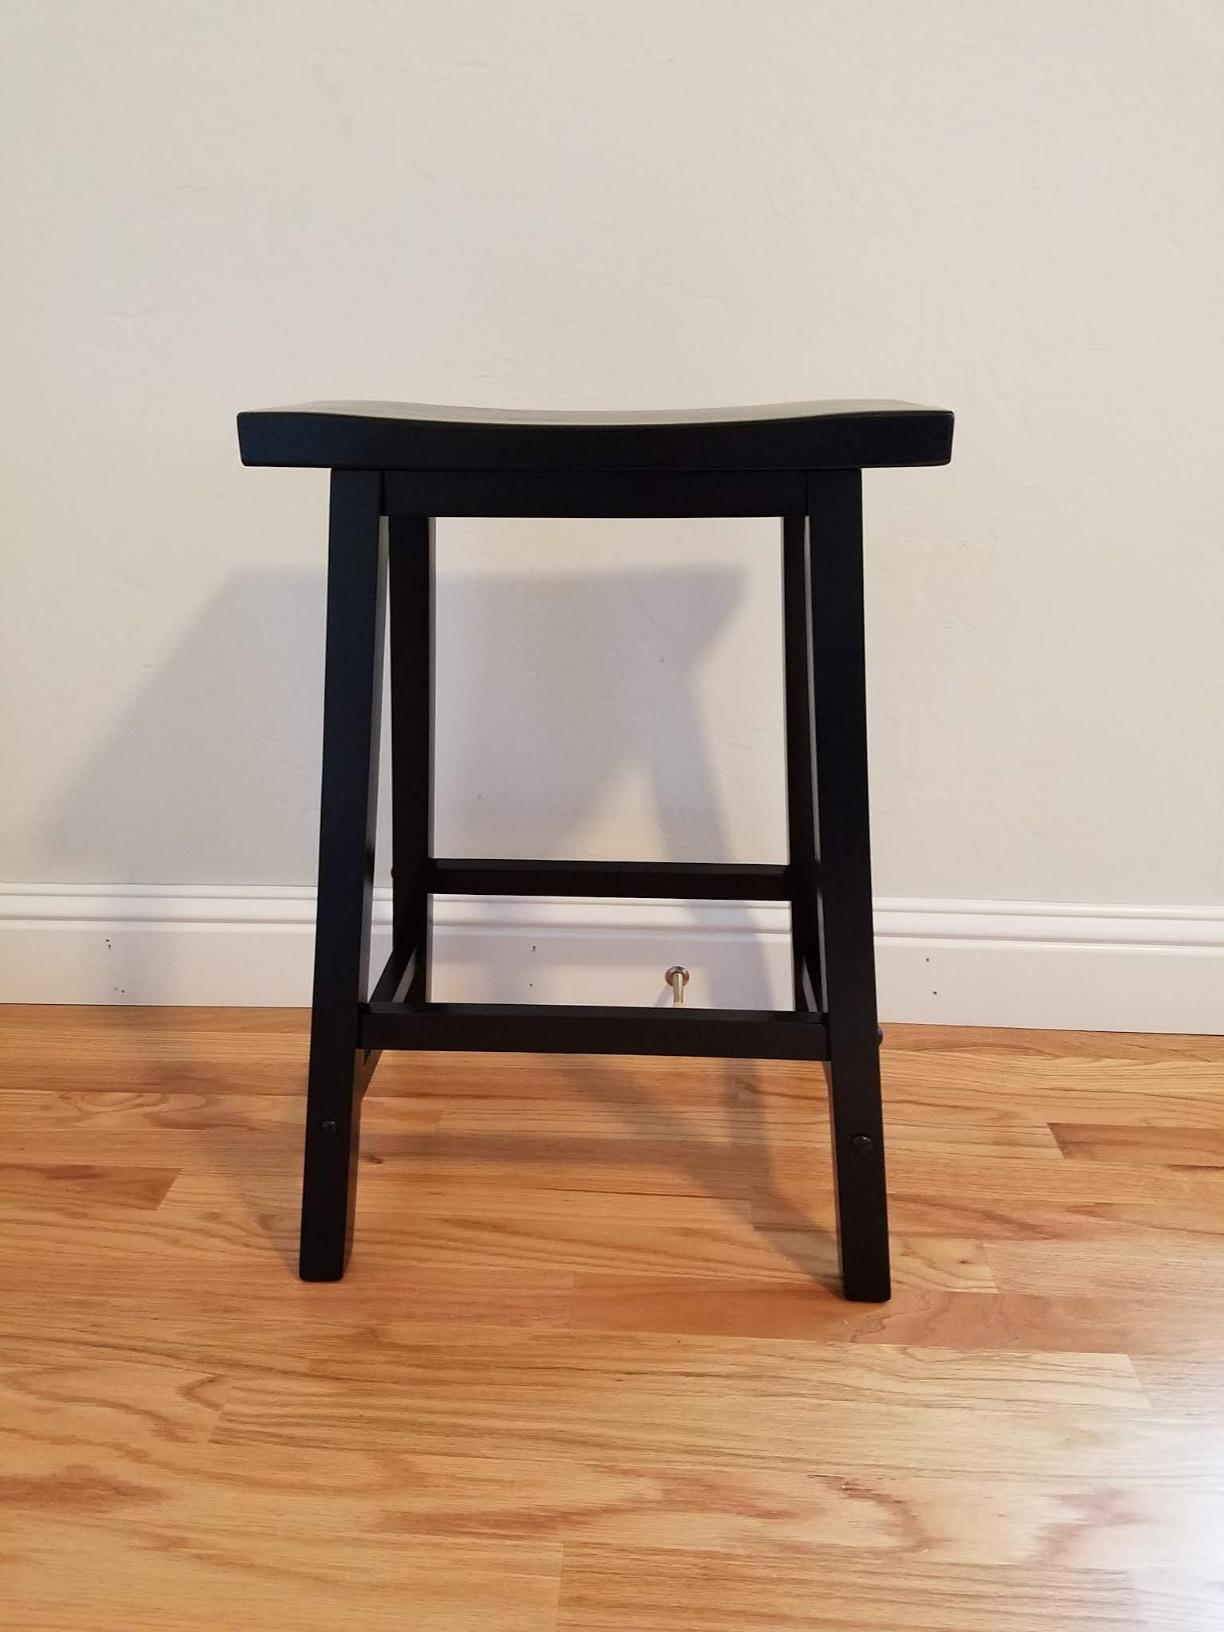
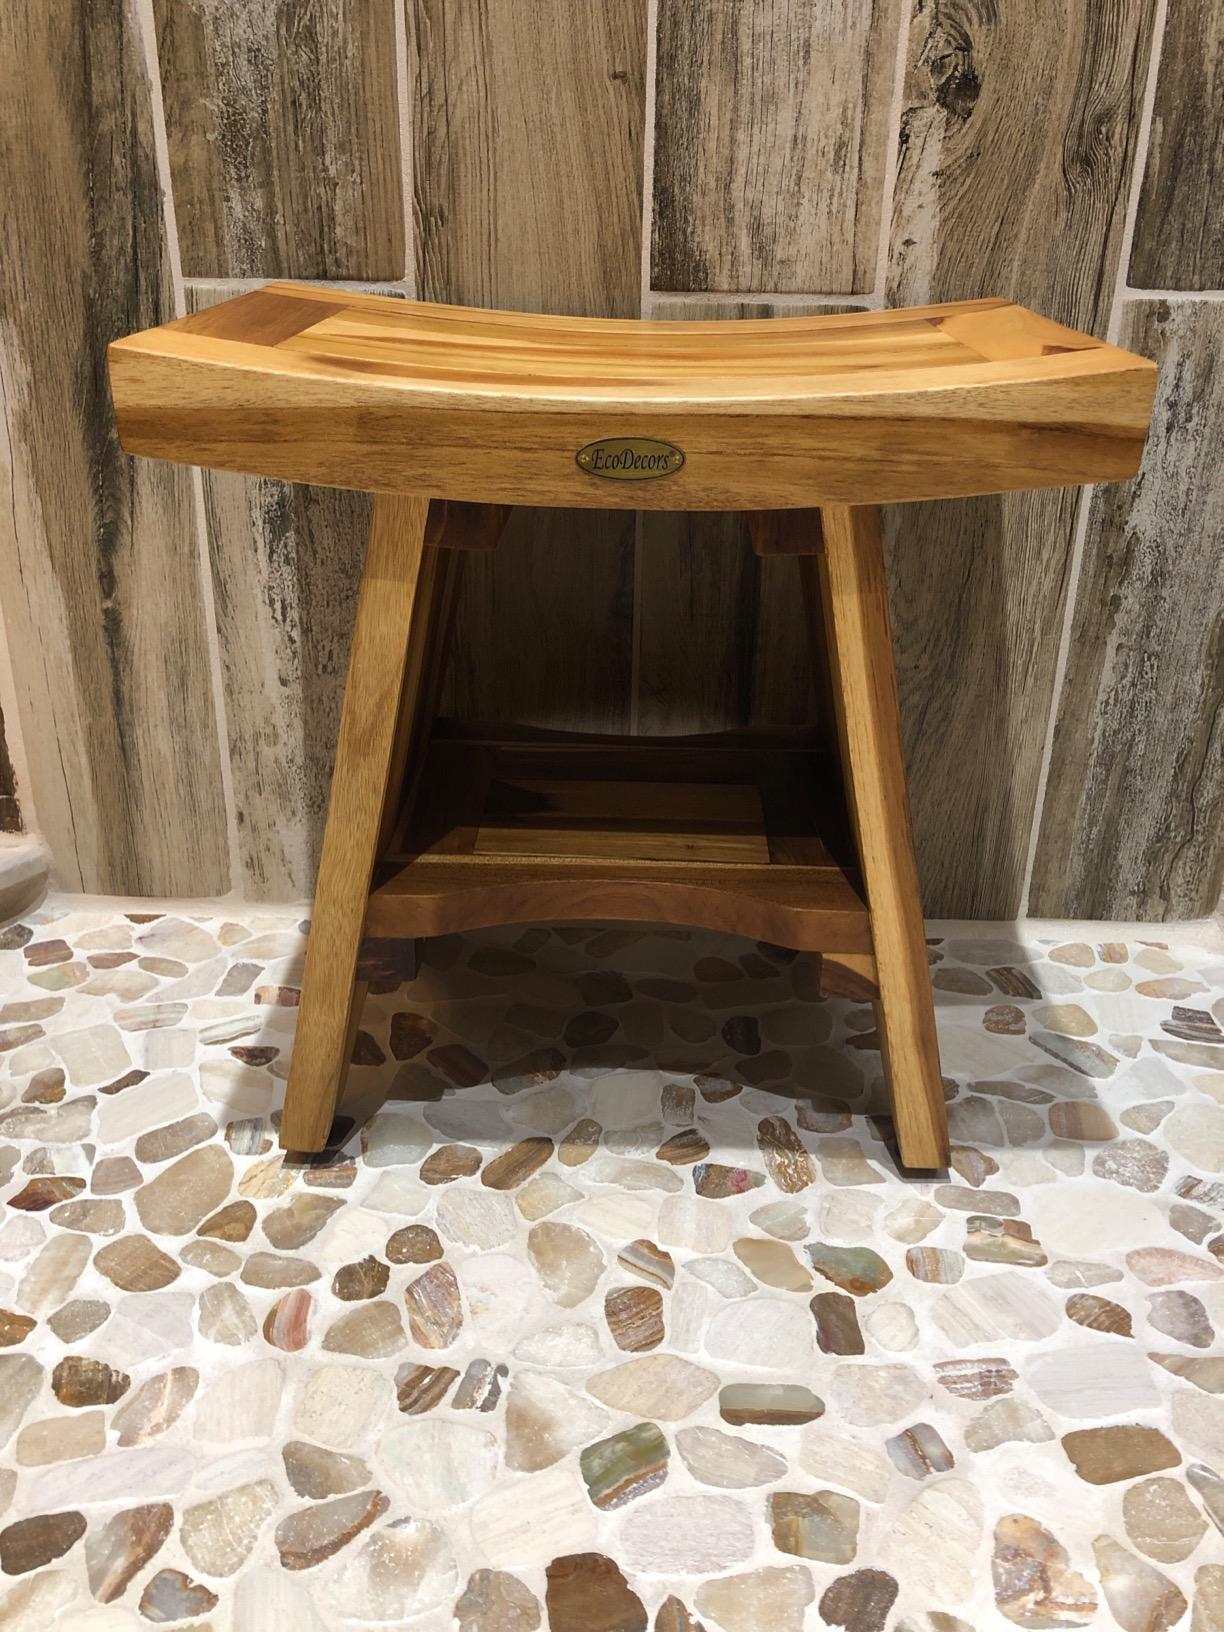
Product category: stool
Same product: no